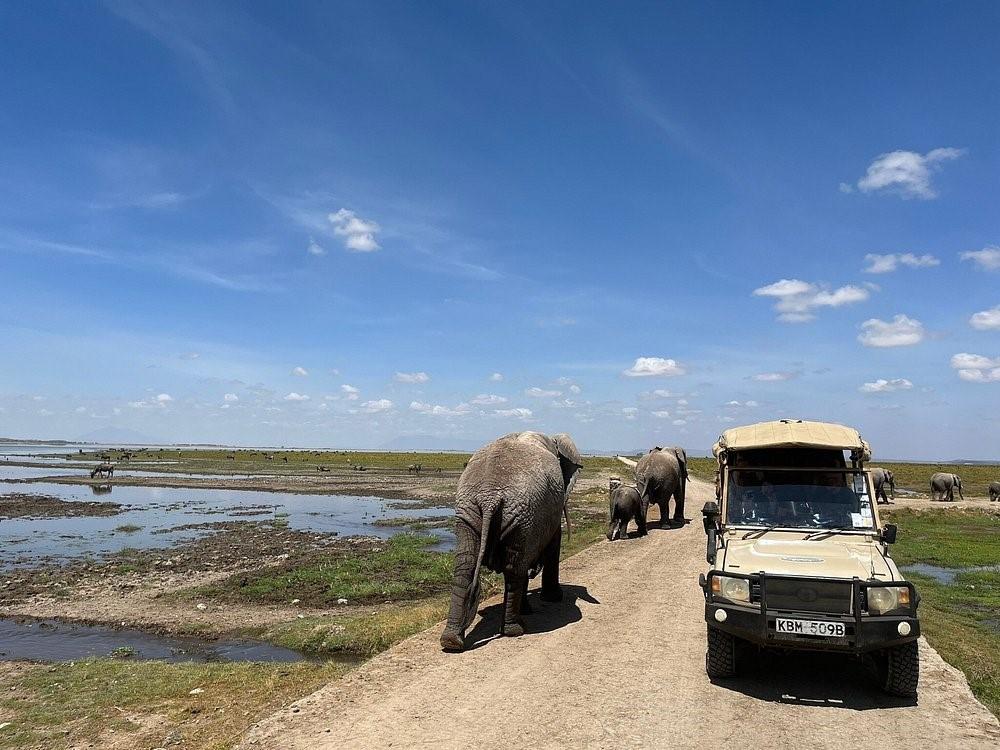
Eneo la tambarare na lenye nyasi fupi, mito inayotiririsha maji polepole na tembo wakitembea barabarani, gari limesimama pembeni likiwa limebeba watu kwa ajili ya kufanya utalii.